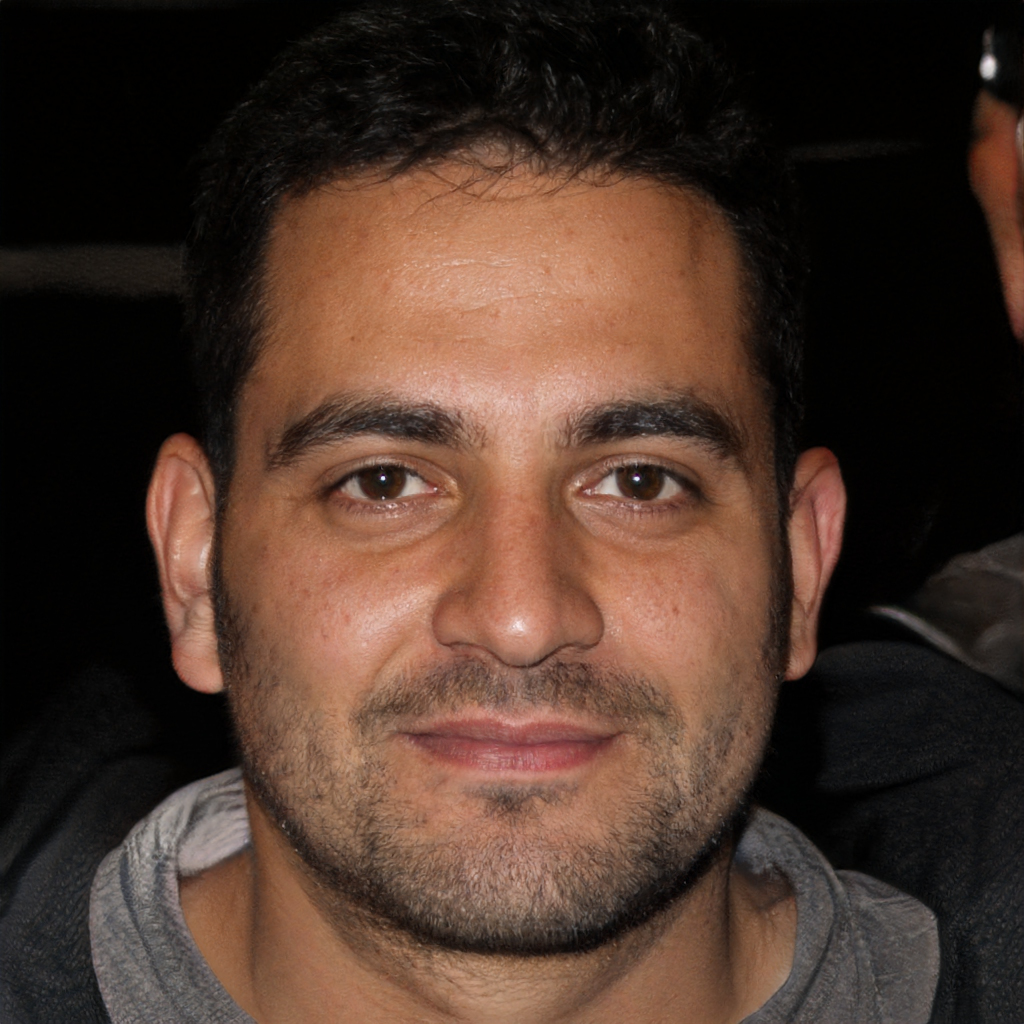
Gender: Male